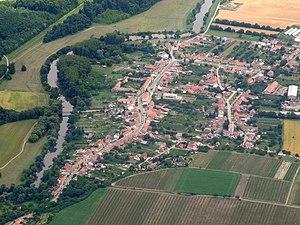
Bulhary est une commune du district de Břeclav, dans la région de Moravie-du-Sud, en République tchèque. Sa population s'élevait à 767 habitants en 2018.